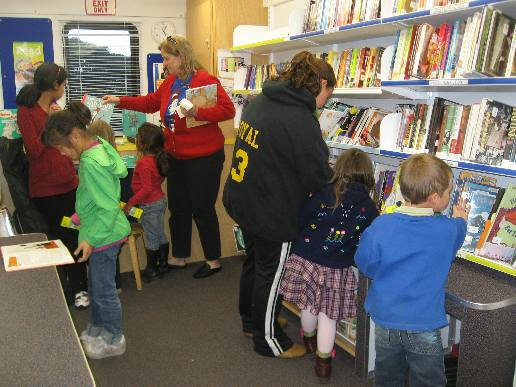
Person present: Yes